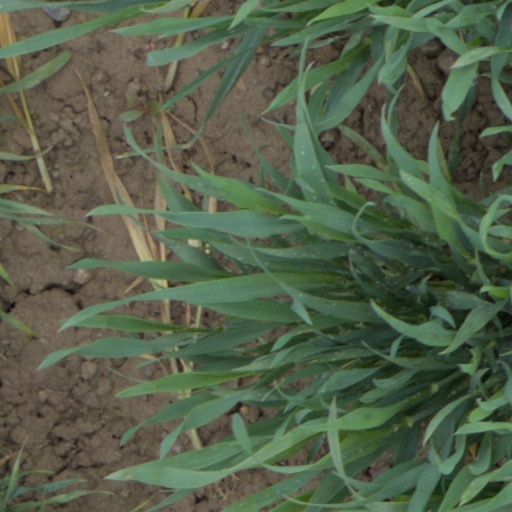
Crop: wheat